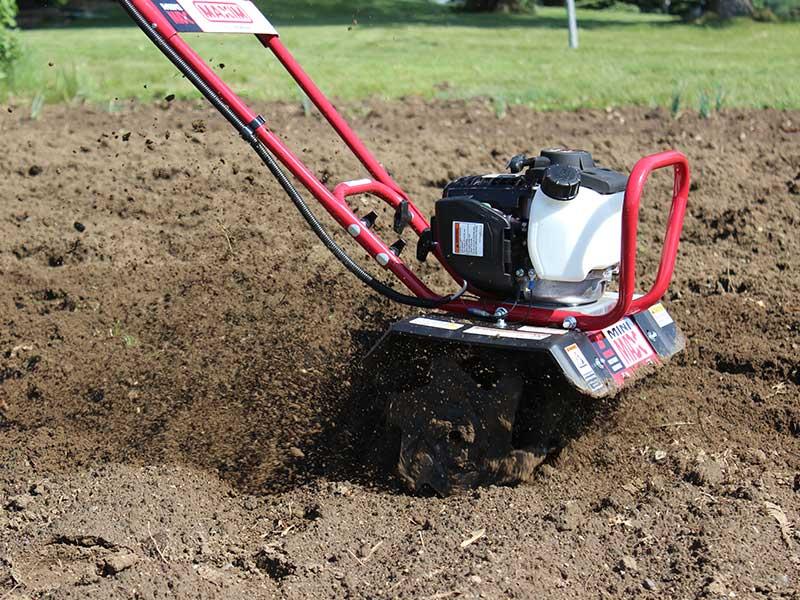
Mashine ya kilimo, inayotumia mota pamoja na mafuta, kama chanzo cha nishati, ikipindua udongo kwa ajili ya kuandaa shamba.